Clarence Anderson Barn

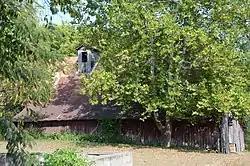

The Clarence Anderson Barn is a historic barn on the north side of Arkansas Highway 66 in the hamlet of Newnata, Arkansas. It is a two-story wood-frame structure, with vertical board siding and enclosed sheds on the side. The interior is organized in a transverse crib manner. Built in 1925, the building is distinctive for the pair of gable-roof dormers placed near the ridge line; this sort of feature is not usually found on barns in the region.